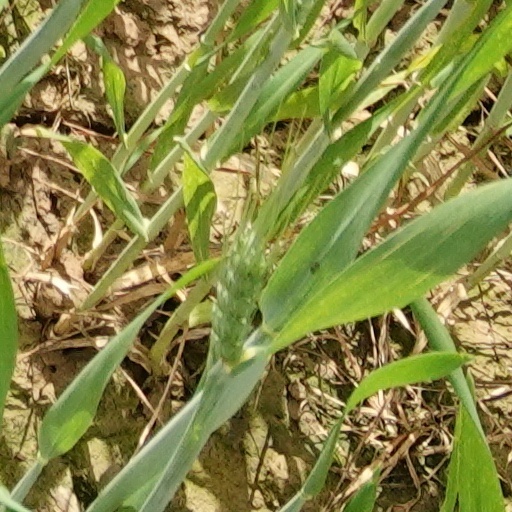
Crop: wheat